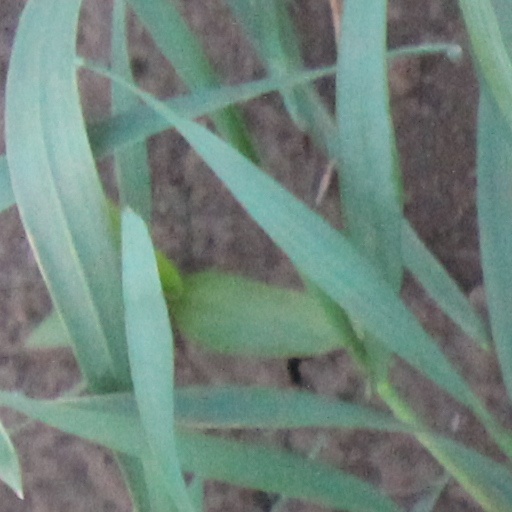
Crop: wheat